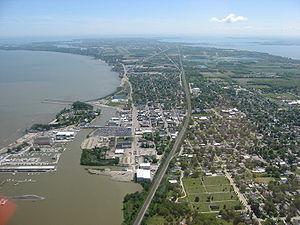
Le phare de Port Clinton, est un phare situé à Port Clinton, à l'extrémité du Water Works Park sur le lac Érié dans le comté d'Ottawa, Ohio.
Port Clinton est une ville de l'État de l'Ohio, aux États-Unis. Elle est le siège du comté d'Ottawa.